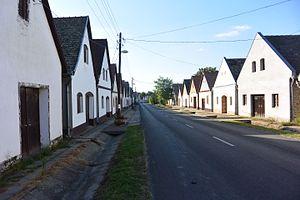
Nemesnádudvar est un village et une commune du comitat de Bács-Kiskun en Hongrie.